The Rocks of Valpre (1935 film)

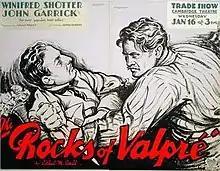
Original British trade ad

The Rocks of Valpre is a 1935 British crime film directed by Henry Edwards and starring John Garrick, Winifred Shotter and Leslie Perrins. The film was made at Twickenham Studios. It was based on the 1913 novel of the same name by Ethel M. Dell, and was released in the U.S. as High Treason. The film is set in the mid-nineteenth century with plot elements resembling the later Dreyfus Case.